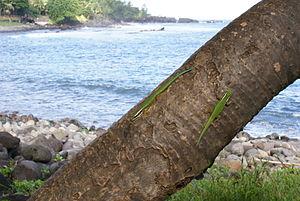
Phelsuma inexpectata en liberté sur Pandanus utilis le long de la plage de Manapany
Phelsuma inexpectata, le Lézard vert de Manapany est une espèce de geckos de la famille des Gekkonidae.